General Register Office for Scotland

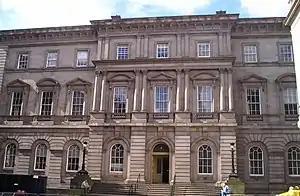
New Register House, Edinburgh

Initially ministers of the Church of Scotland were responsible for keeping parish records of baptisms and marriages, but only for their own church members. Later the Privy Council of Scotland, following the suggestion of the General Assembly of the Church of Scotland enacted that all parish ministers should keep a record of baptisms, burials and marriages. This situation continued until Parliament passed the Registration of Births, Deaths and Marriages (Scotland) Act 1854, transferring responsibility to the state.